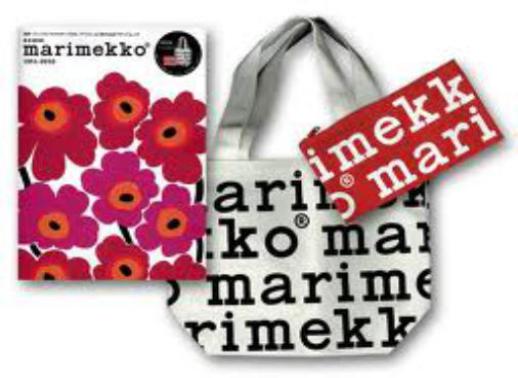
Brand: marimekko
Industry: Necessities